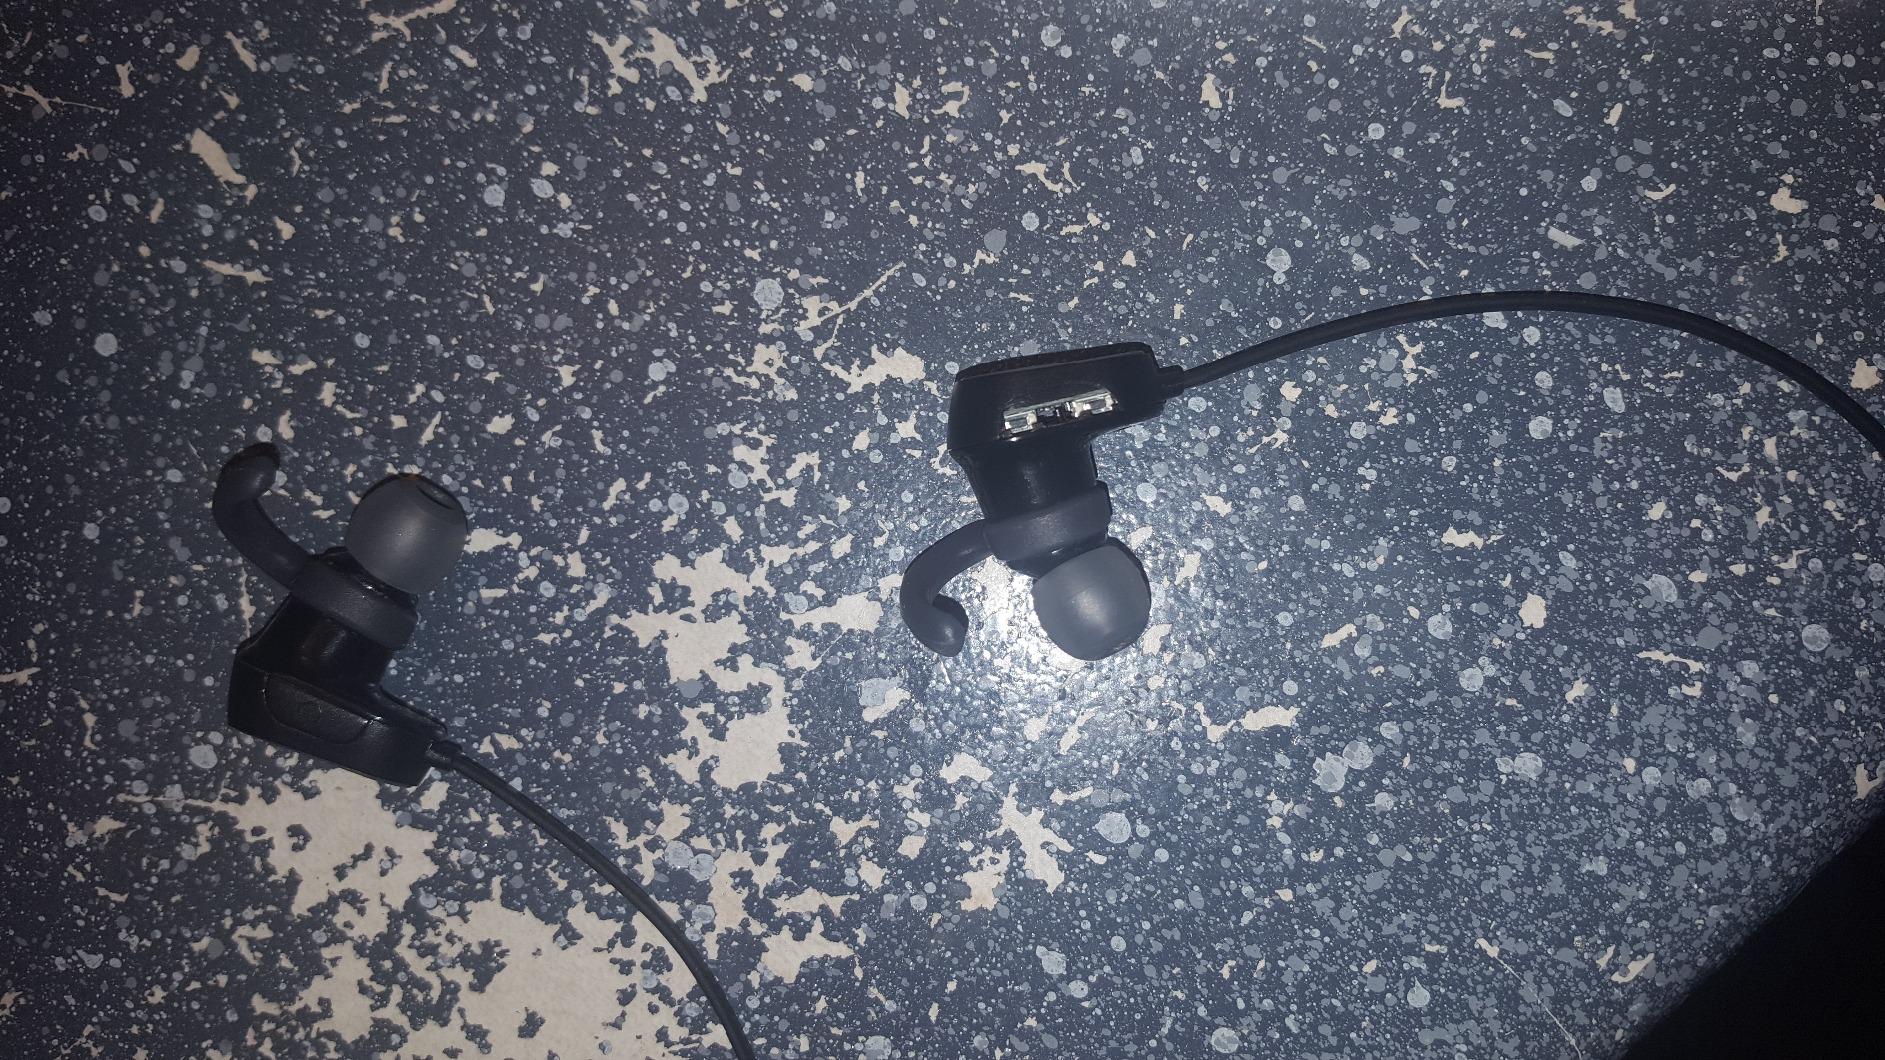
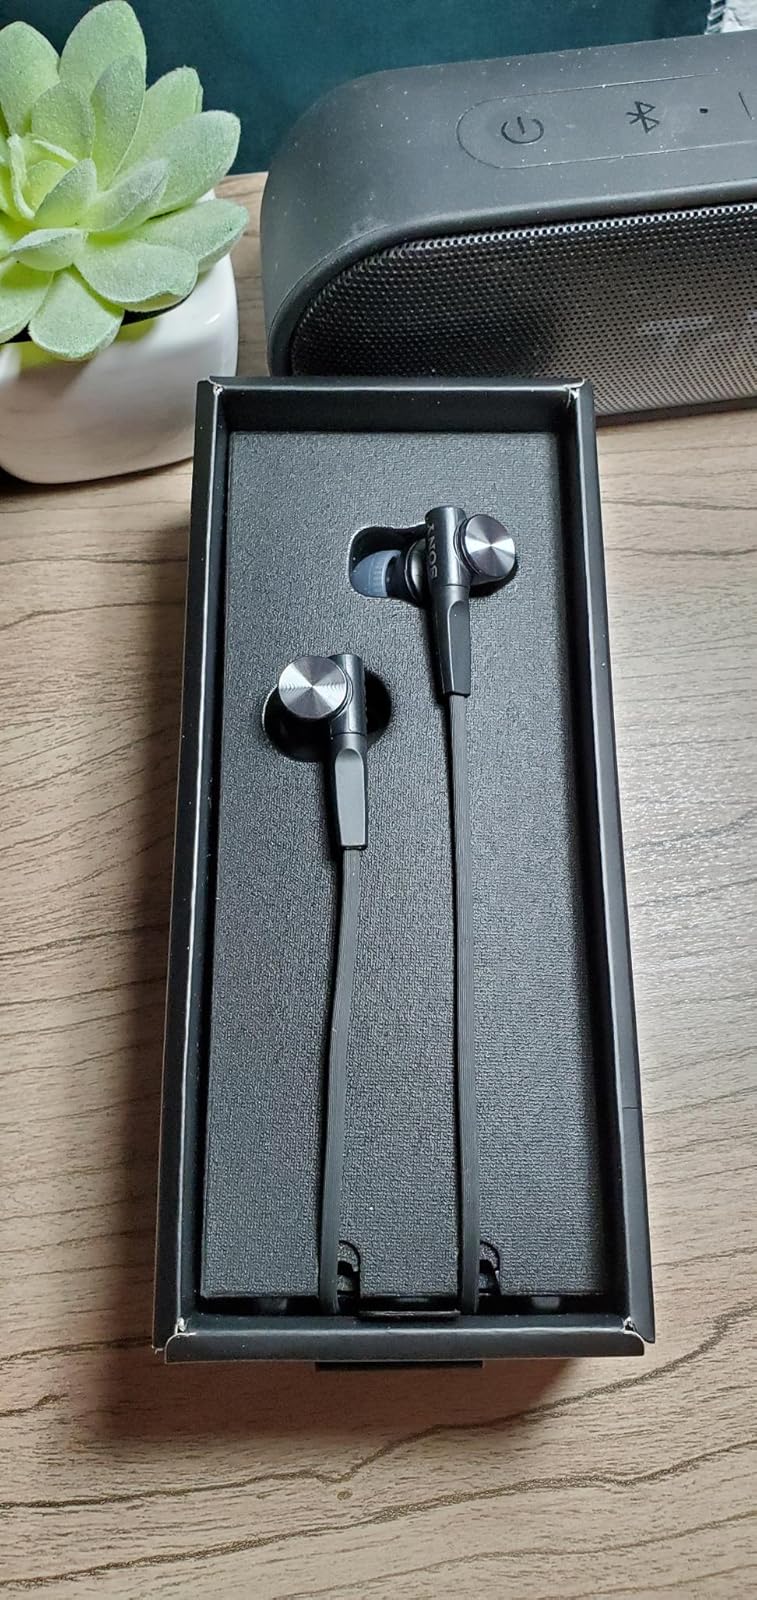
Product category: headphones
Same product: no